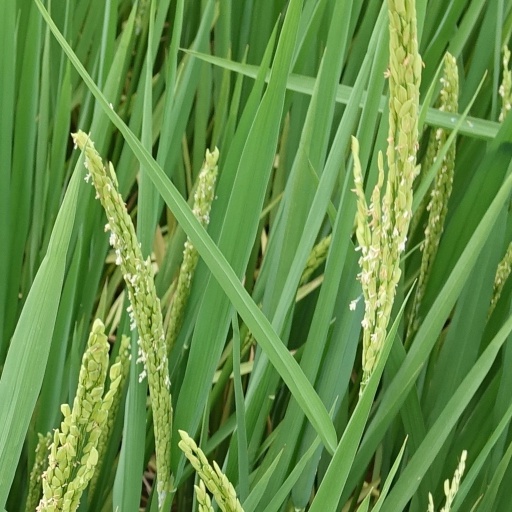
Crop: rice